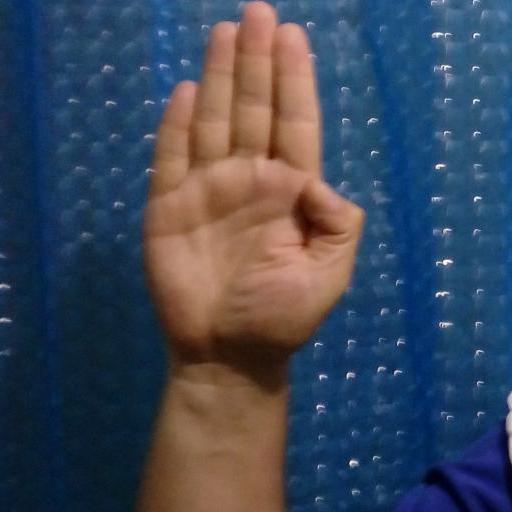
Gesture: stop